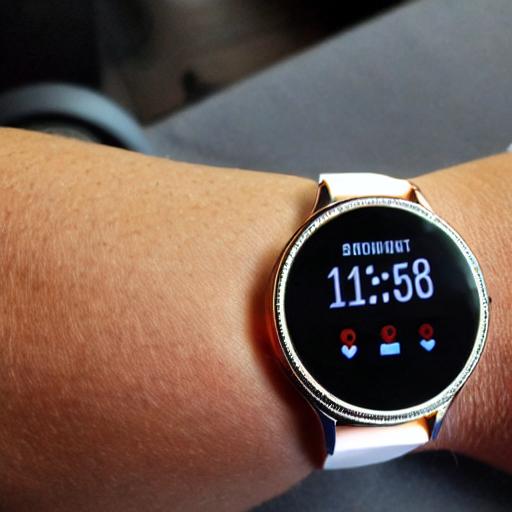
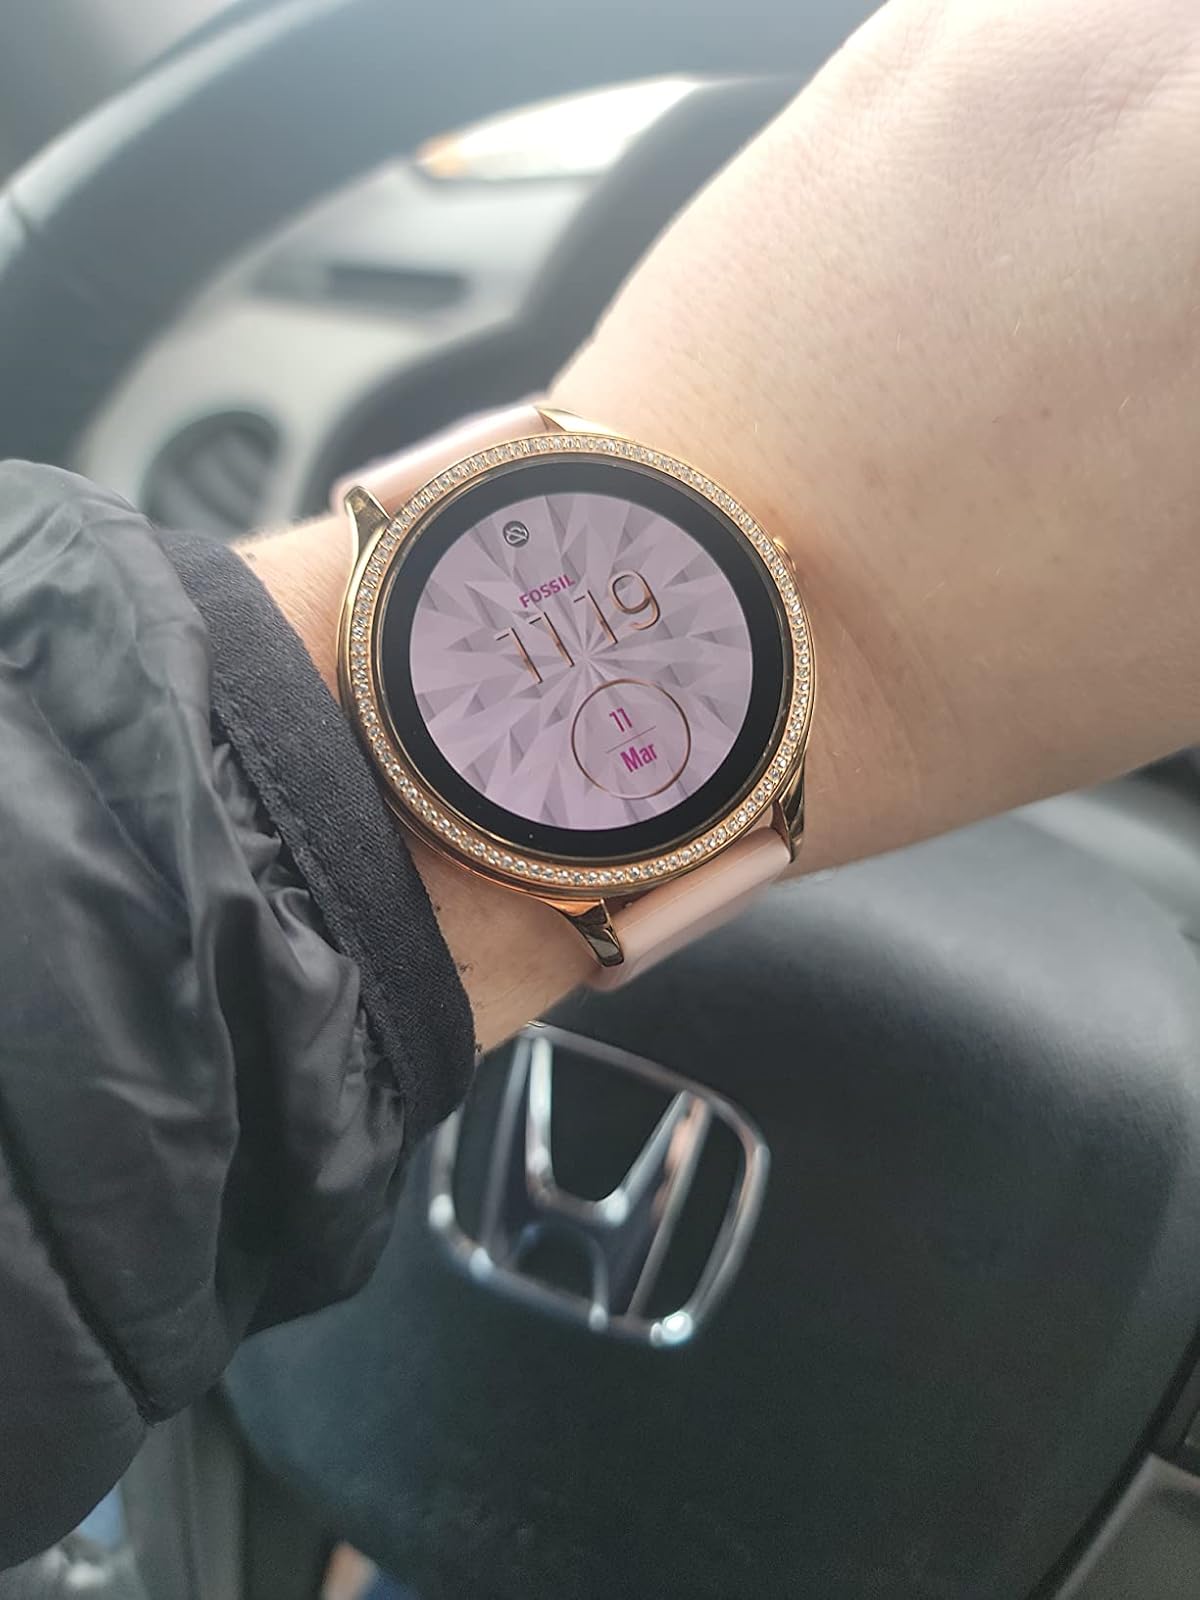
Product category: smartwatch
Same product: no